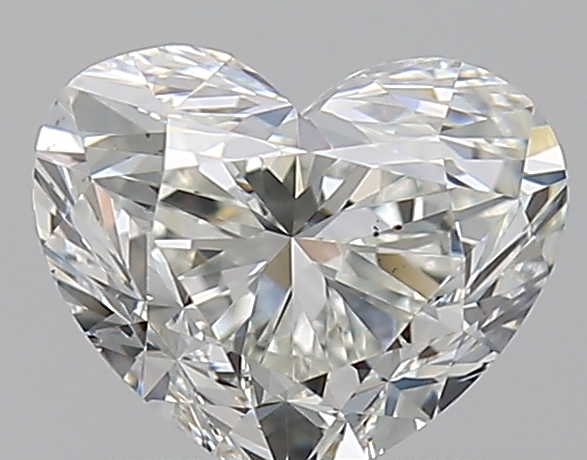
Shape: heart
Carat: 0.7
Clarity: VS2
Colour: I
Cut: GD
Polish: EX
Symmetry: VG
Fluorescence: N
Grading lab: GIA
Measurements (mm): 5 x 6.05 x 3.72